Mega Man X8

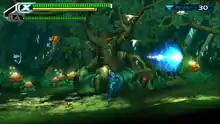
Gameplay of "Mega Man X8" featuring X is in 2.5D style with Axl as his ally.

Overall gameplay in "Mega Man X8" is mostly similar to previous "Mega Man X" games and has removed the 3D style from "Mega Man X7" in favor of a 2.5D style, although 2 of the stages, namely "Central White" and "Dynasty", are fully 3D. After an introductory stage, "Mega Man X8" presents the player with a choice of 8 stages, with a Maverick robot serving as the stage boss. After defeating the 8 bosses, a series of fortress stages open up for the player to complete in linear progression until the final boss is defeated. The difficulty chosen makes an impact in regards to the size of the health bar and if other items can be used.